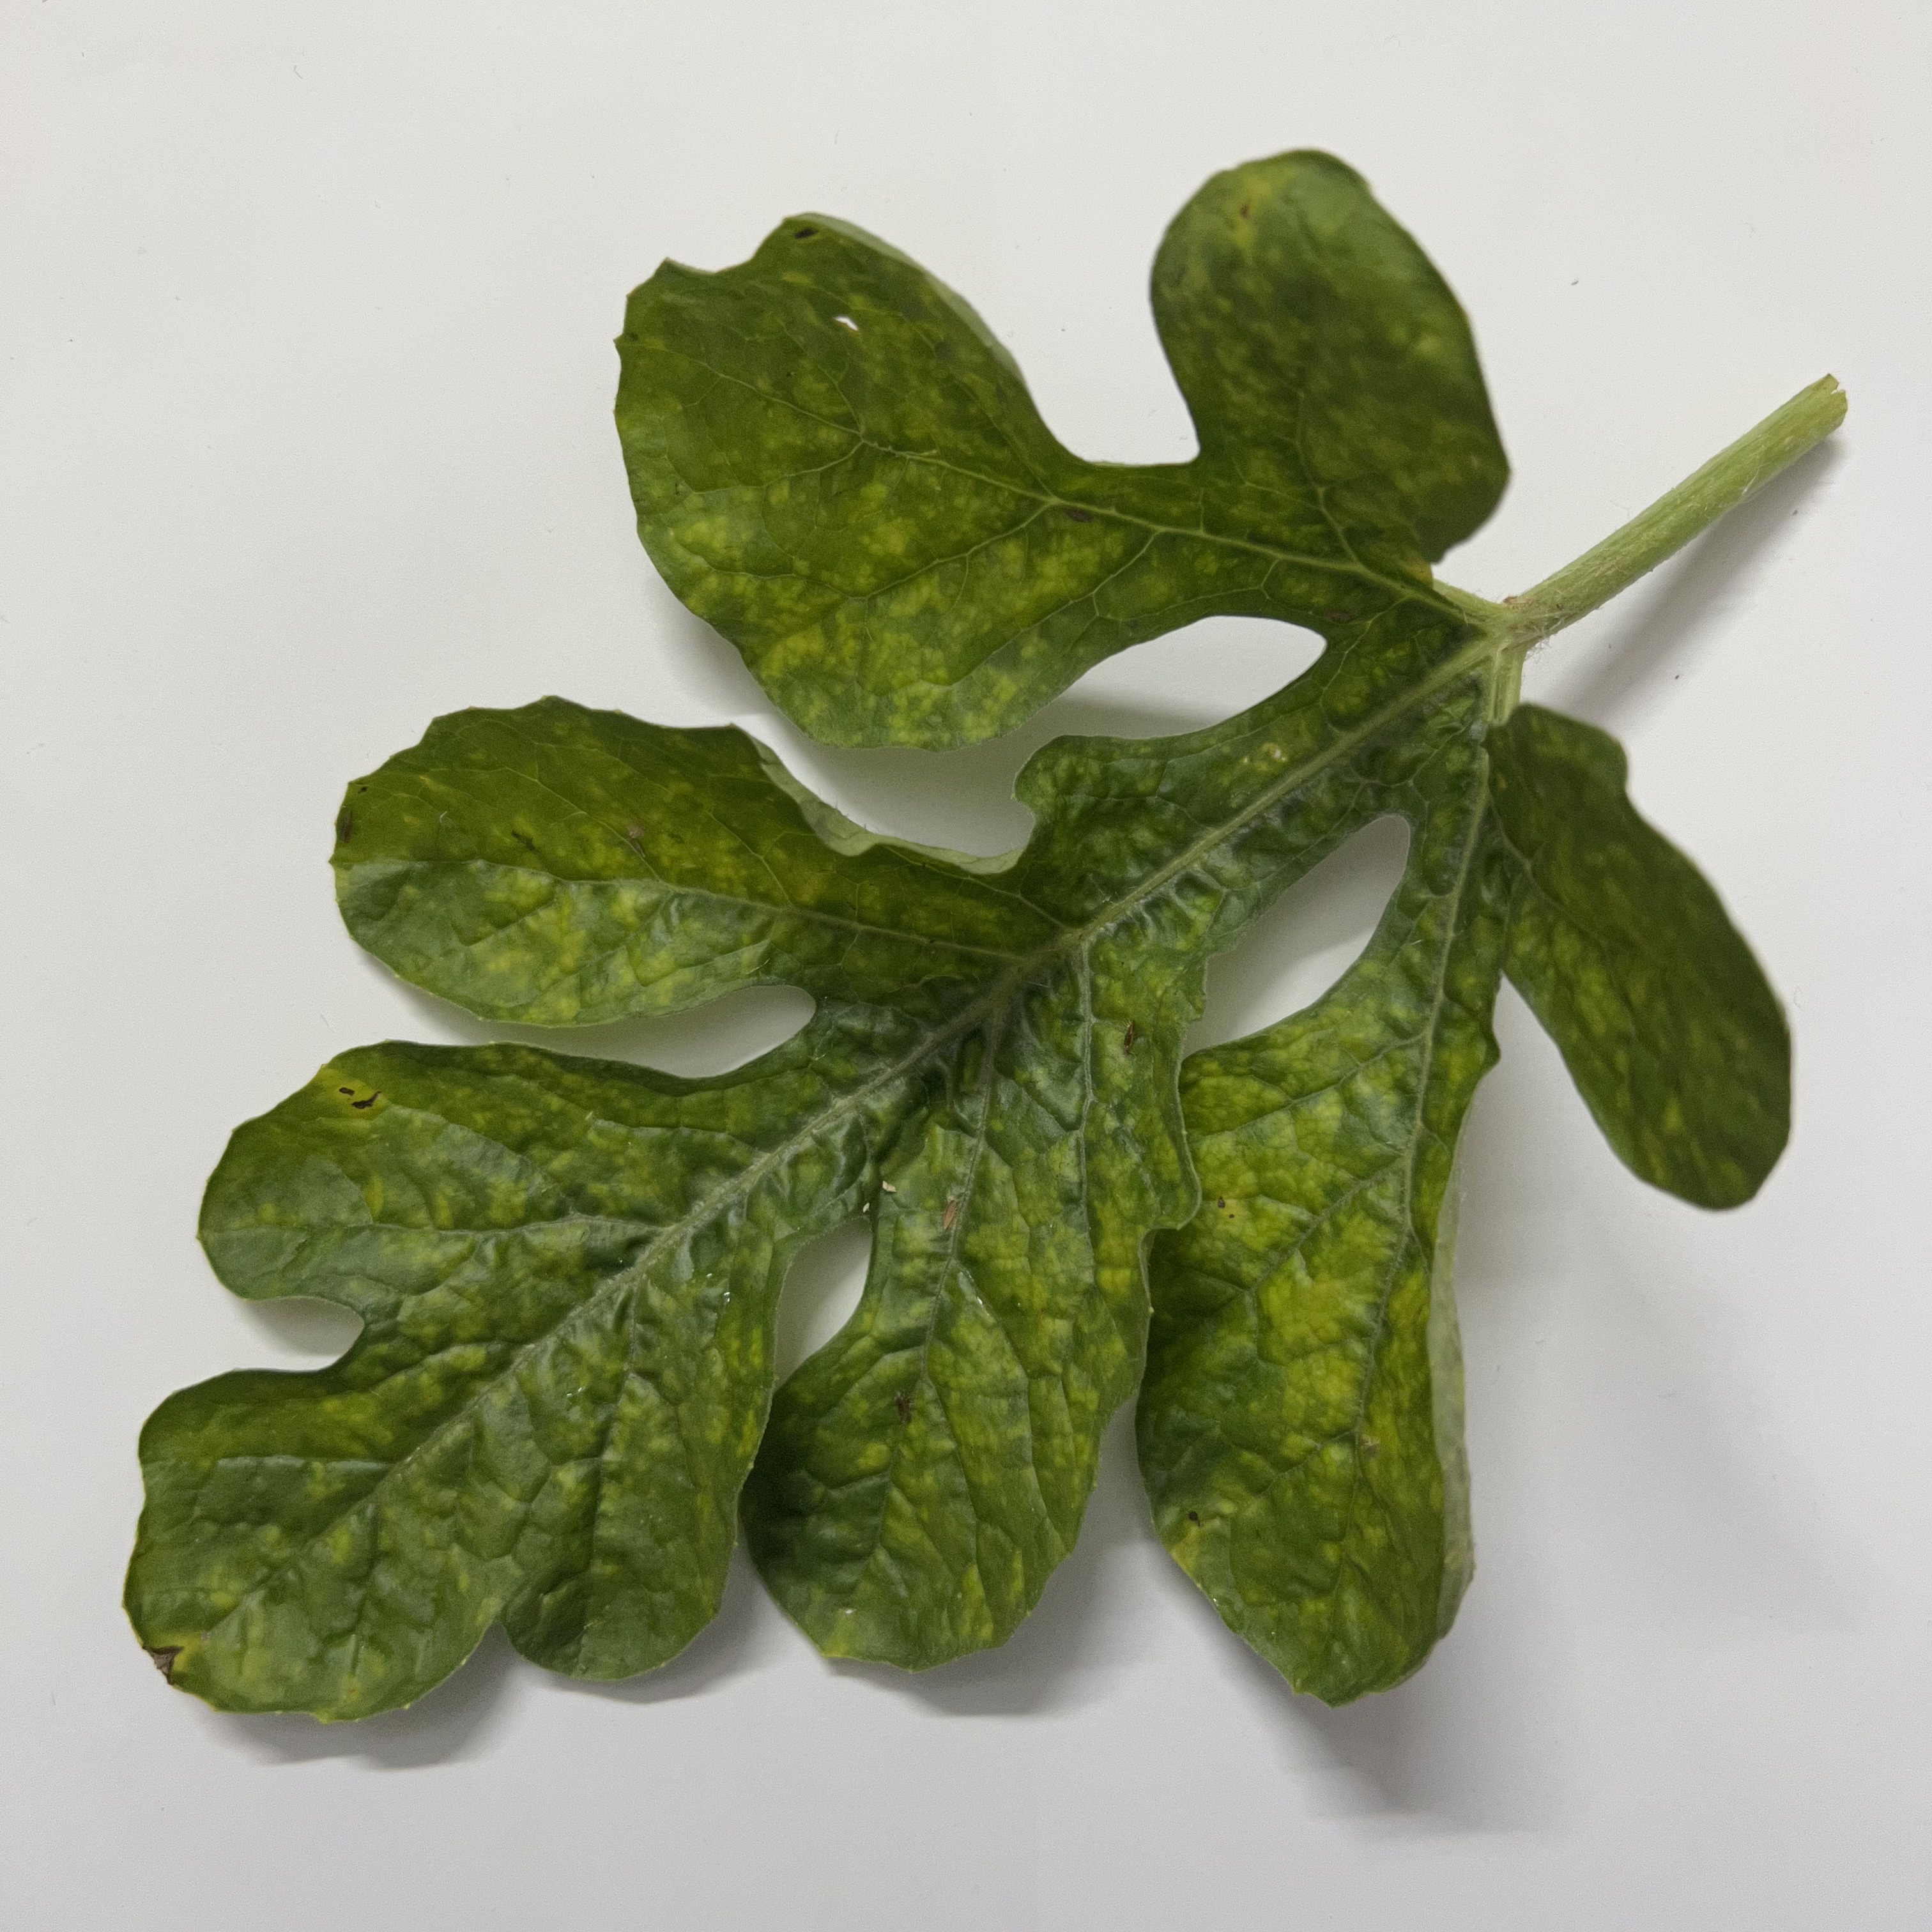
Label: Mosaic_Virus